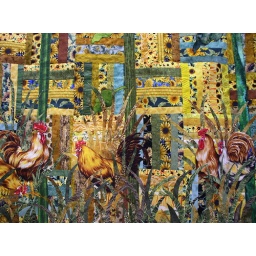
The chickens look contented pecking around in the grass at the bottom of the quilt.